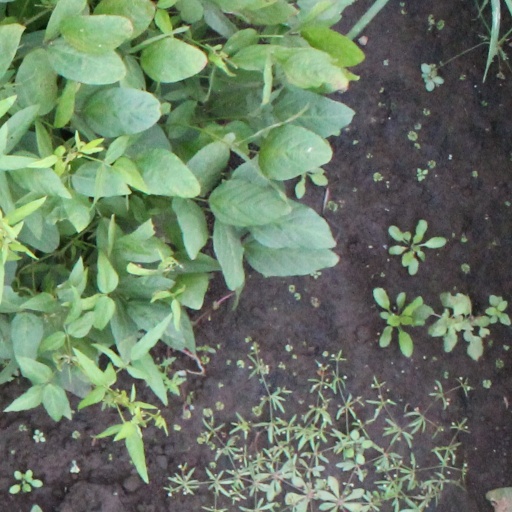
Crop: soybean